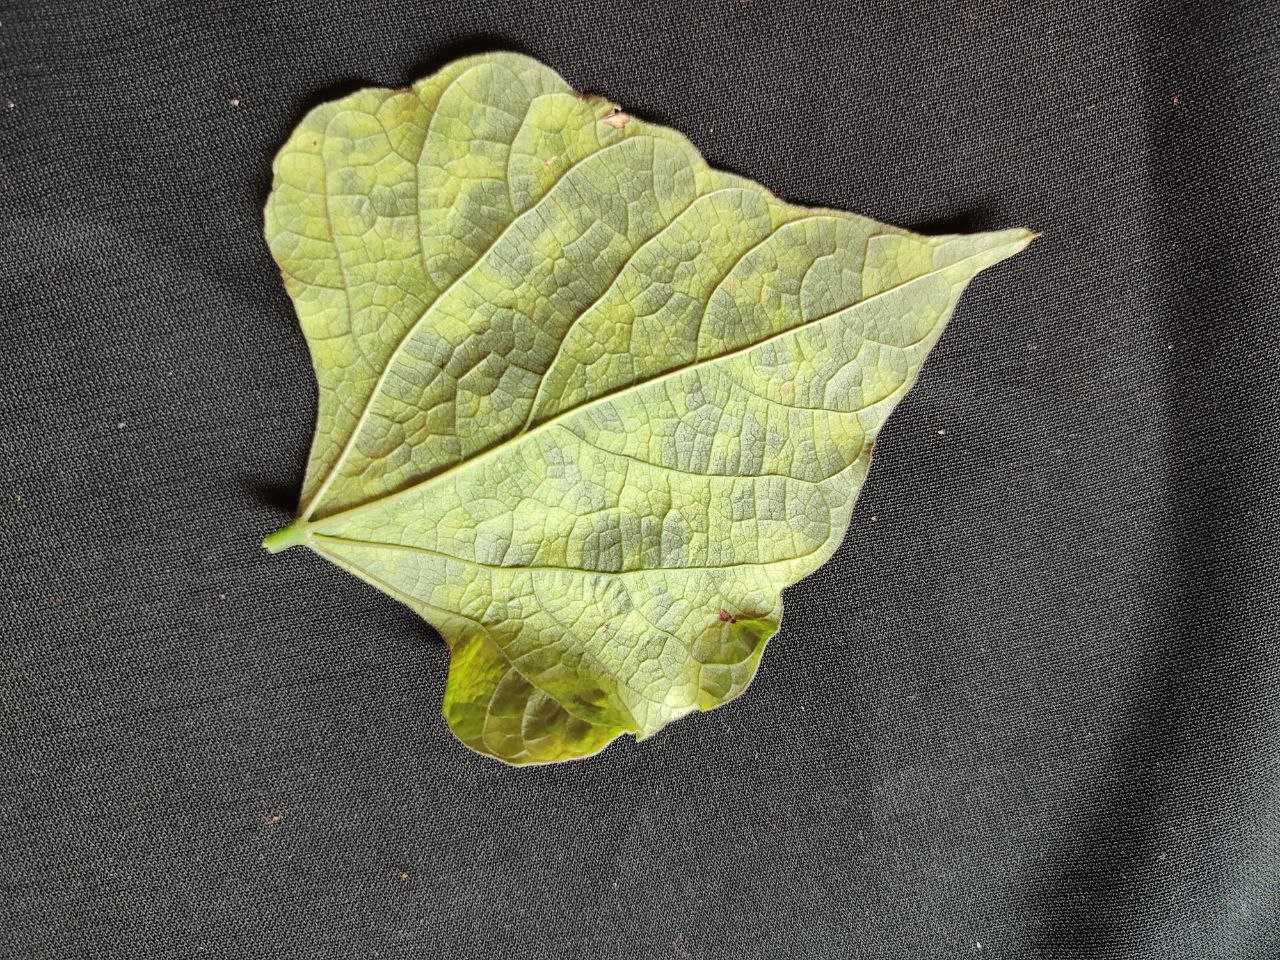
Crop: bean
Leaf condition: Mosaic Virus